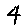
Label: 4